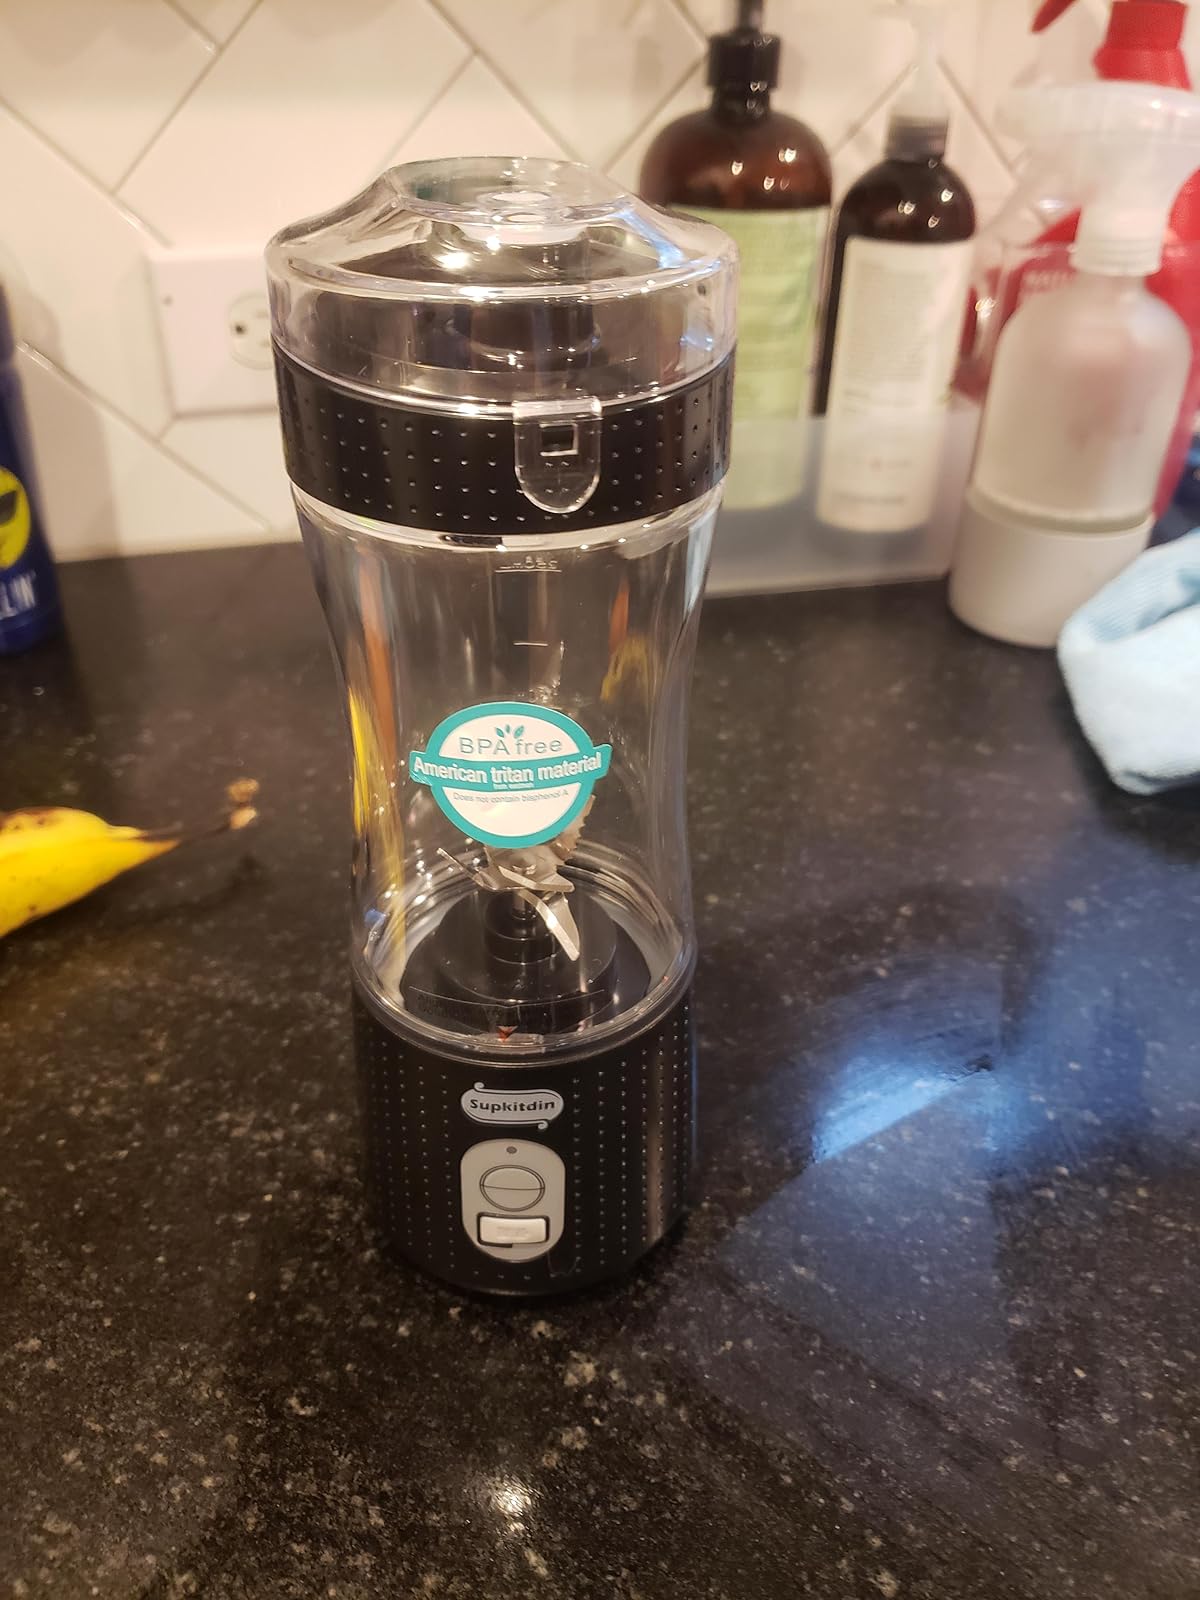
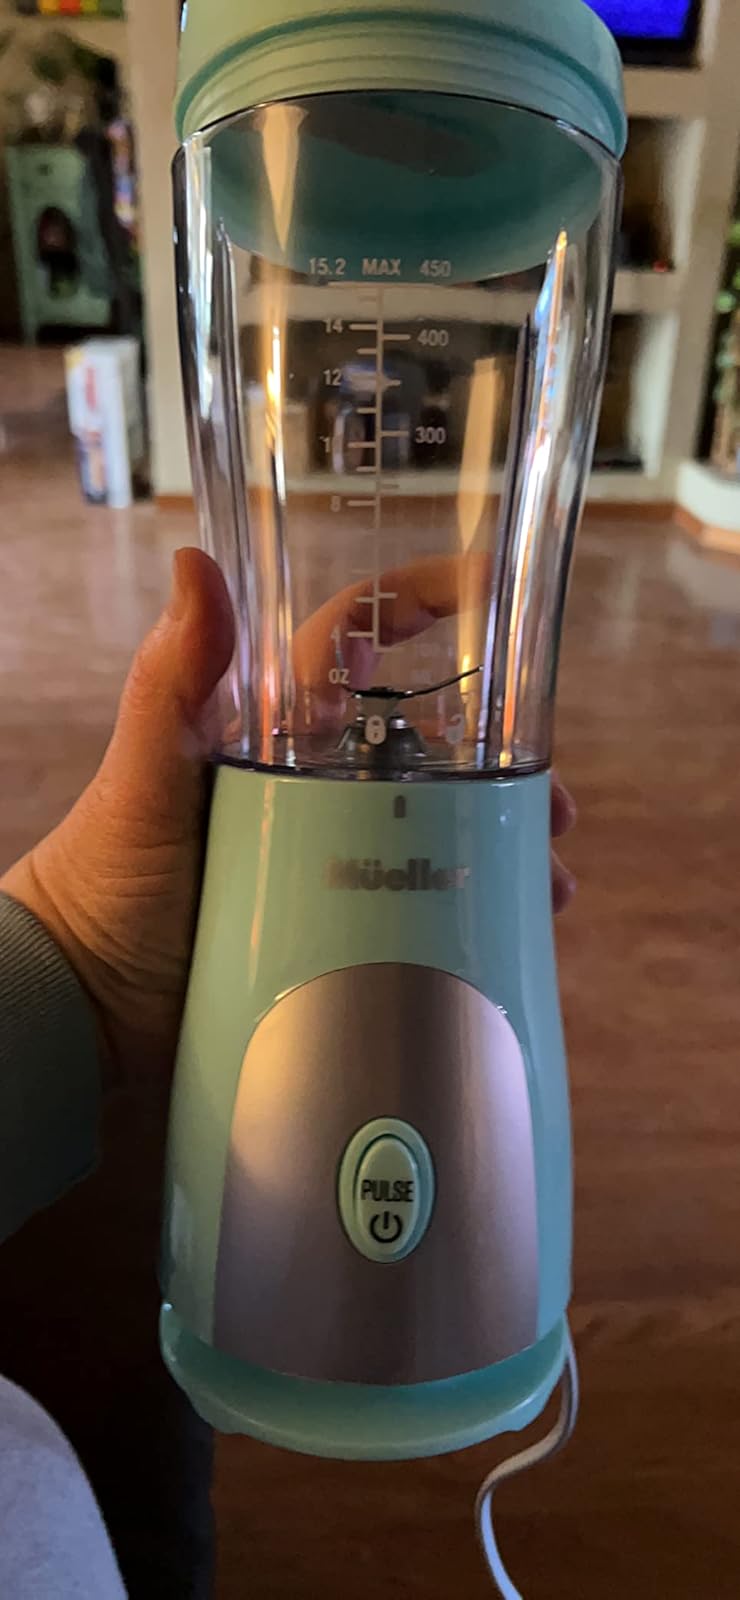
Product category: items_blender
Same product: no